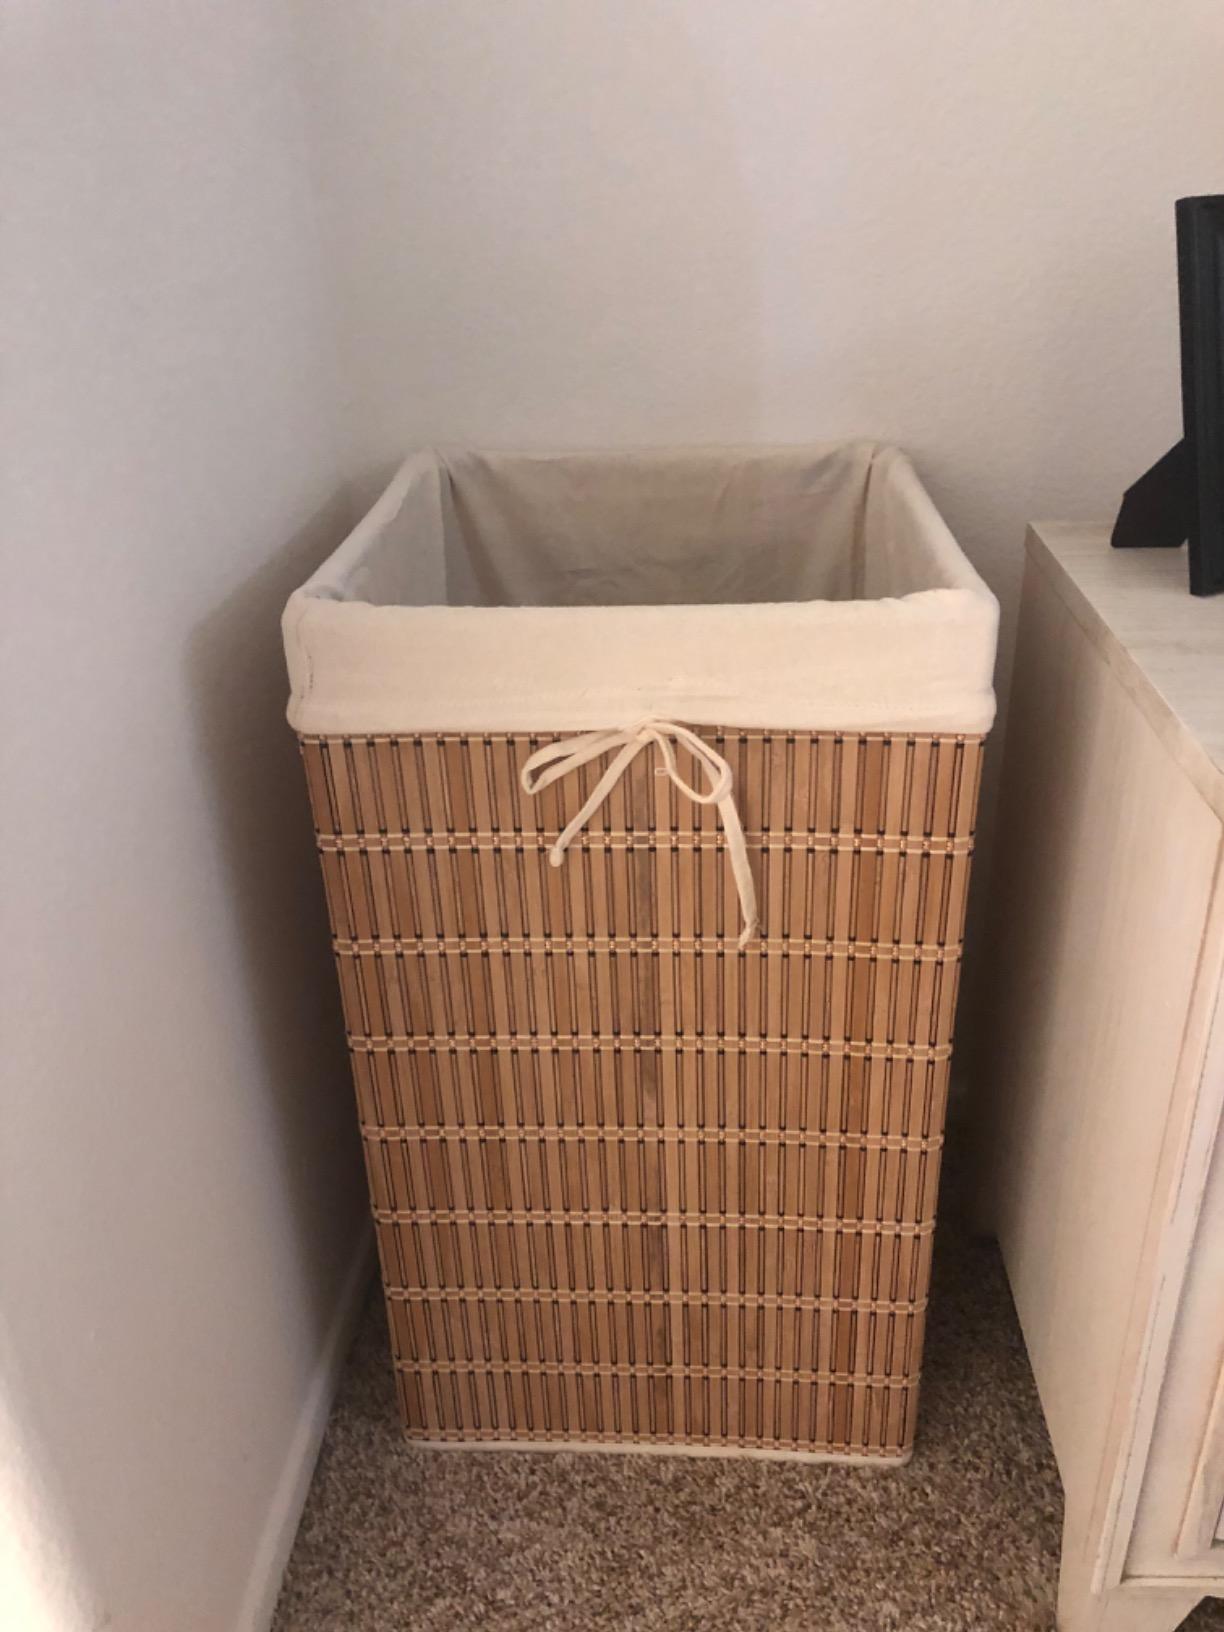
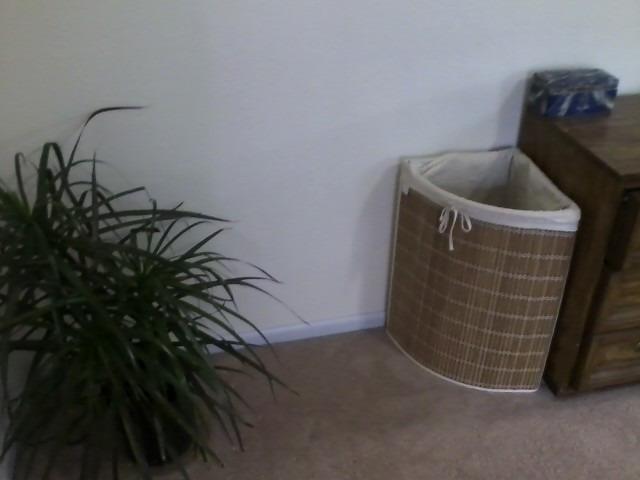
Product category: items_hamper
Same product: no